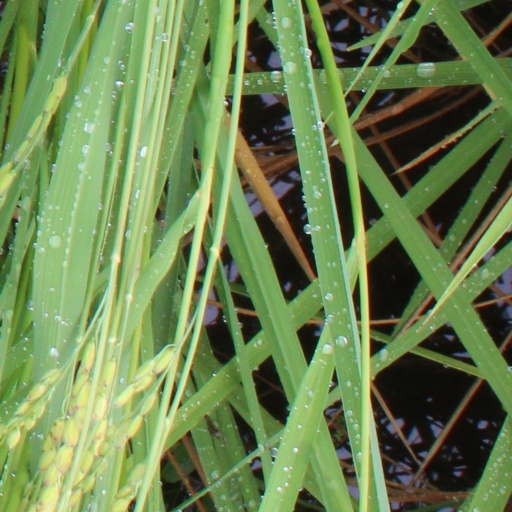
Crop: rice